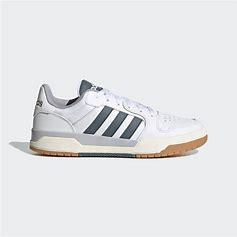
Brand: adidas
Model: NEO Entrap Skate